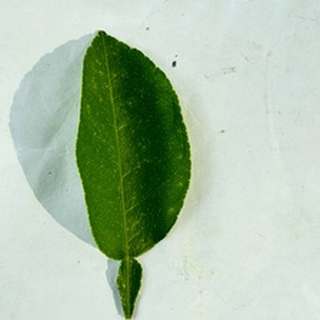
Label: healthy_lemon